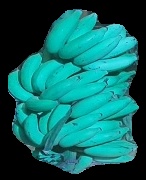
Variety: elakki-bale
Grade: grade2